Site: brandenburg
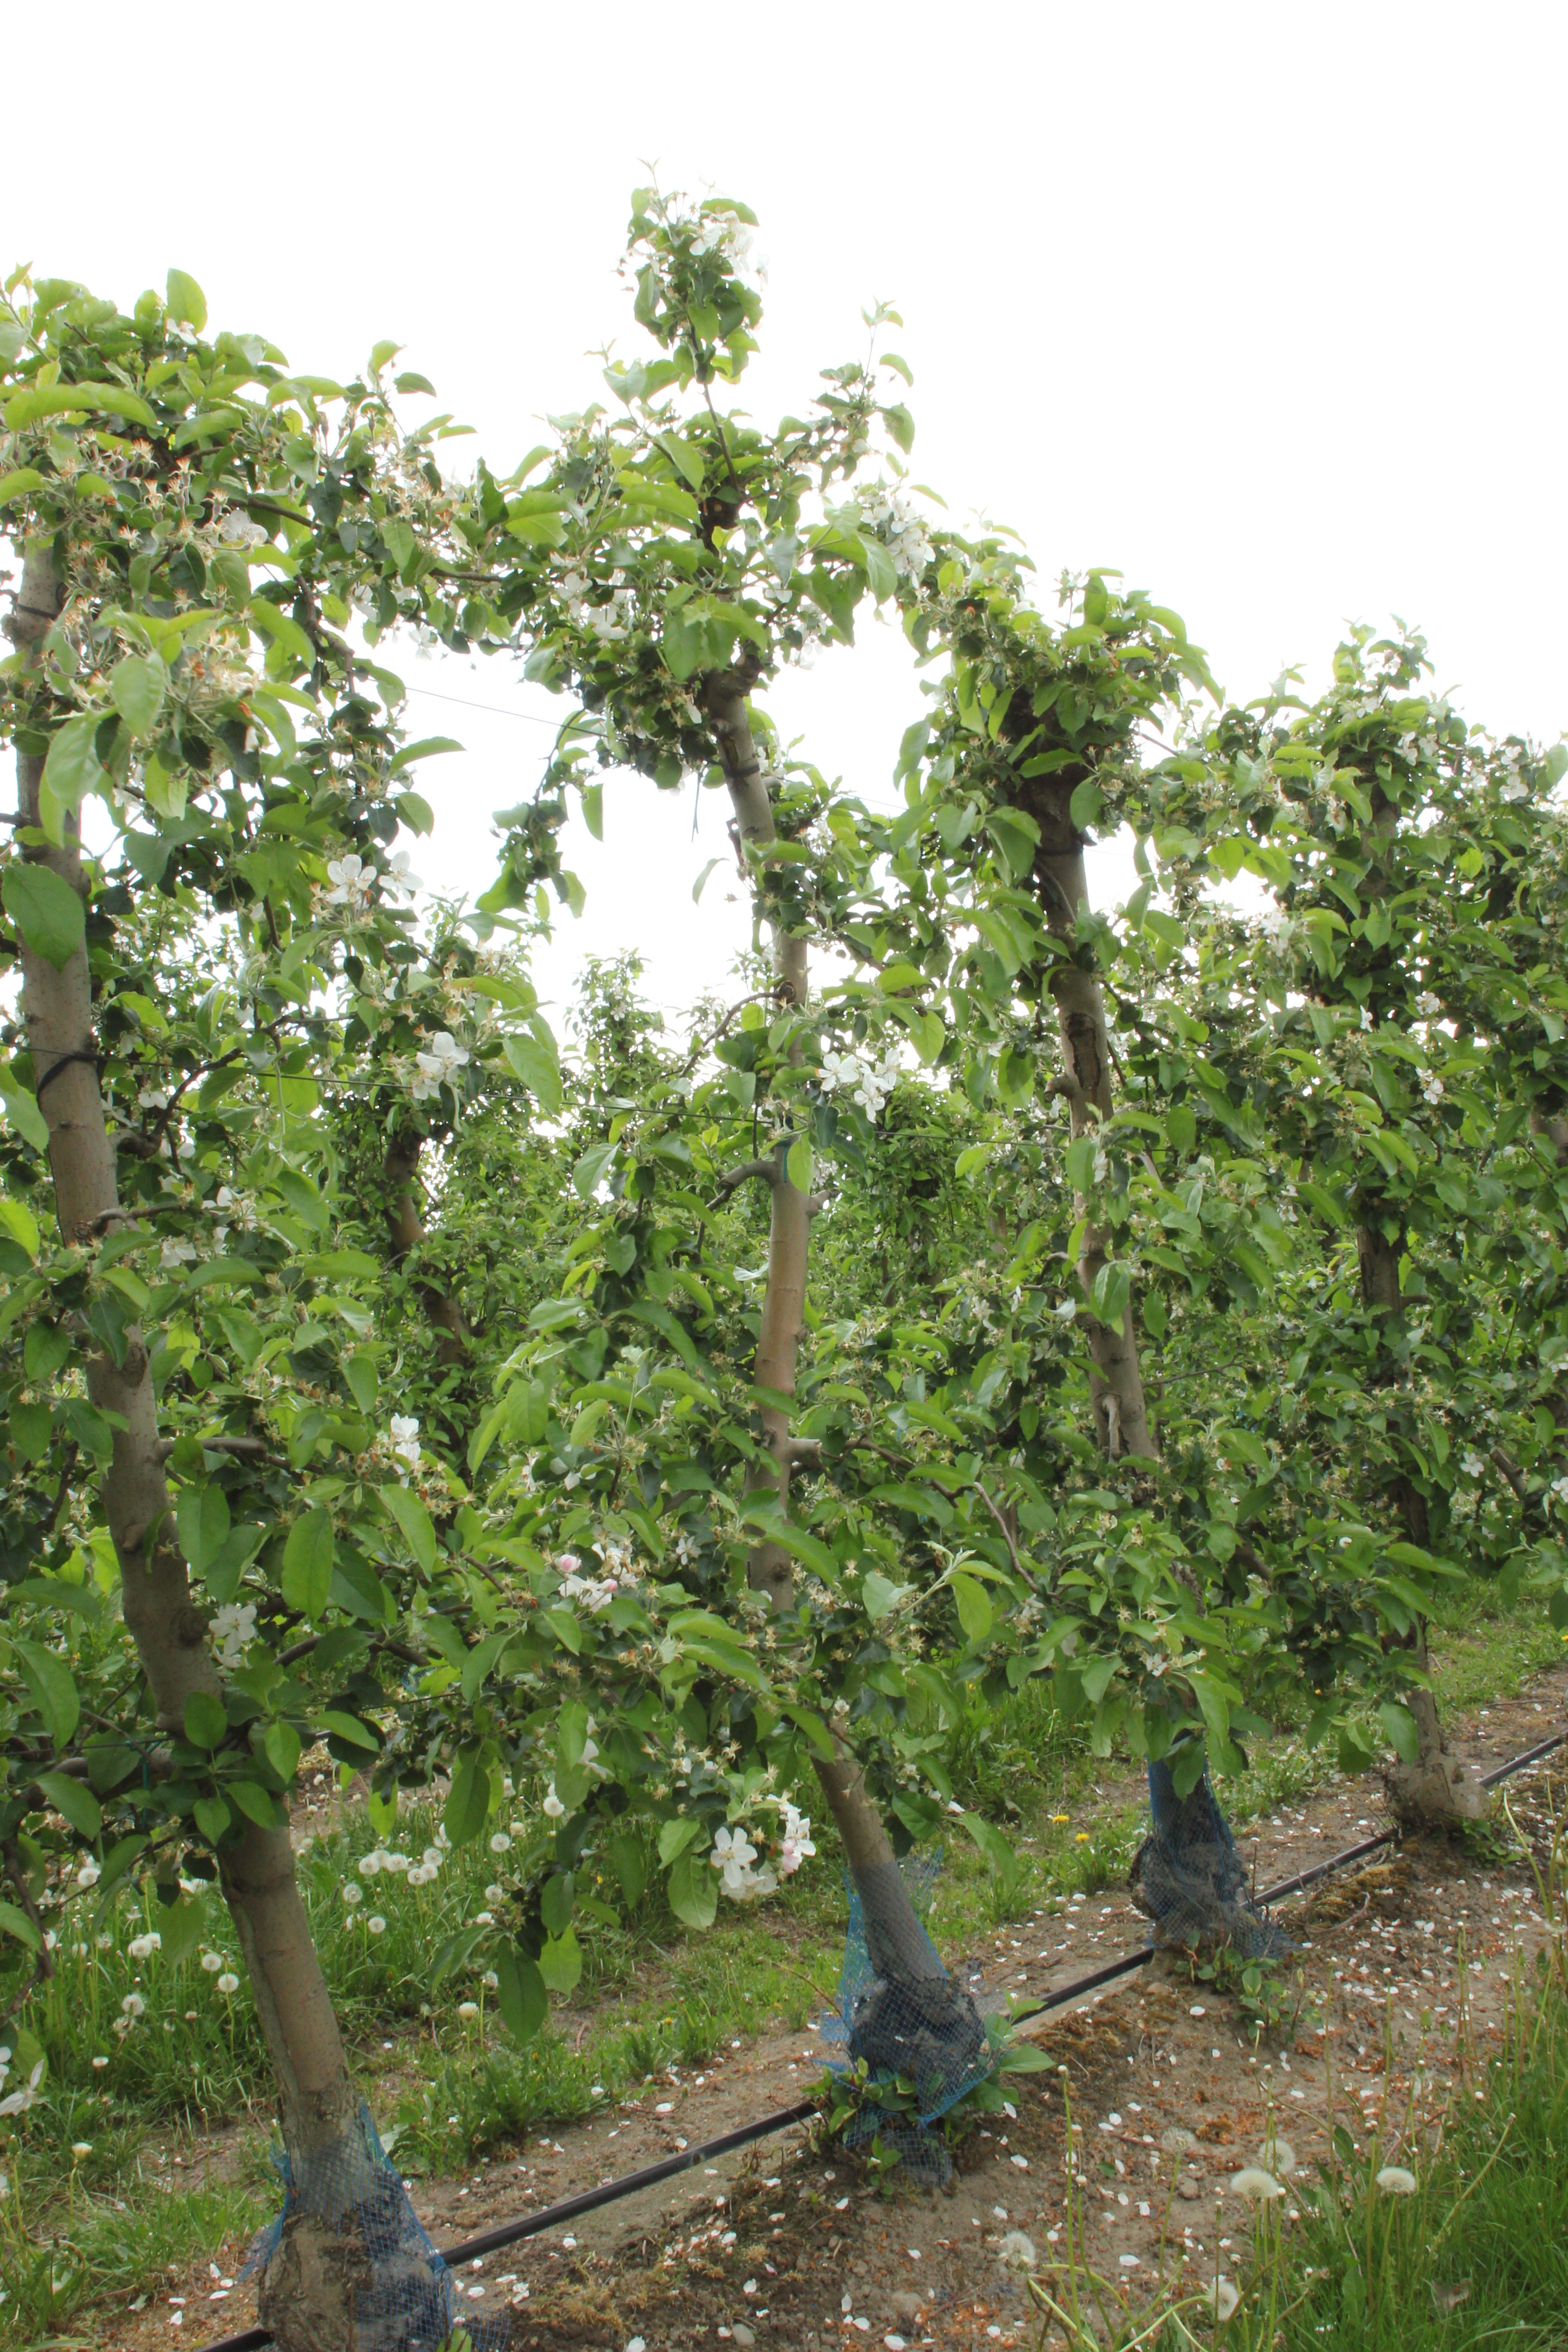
Growth stage (BBCH 67): Flowering